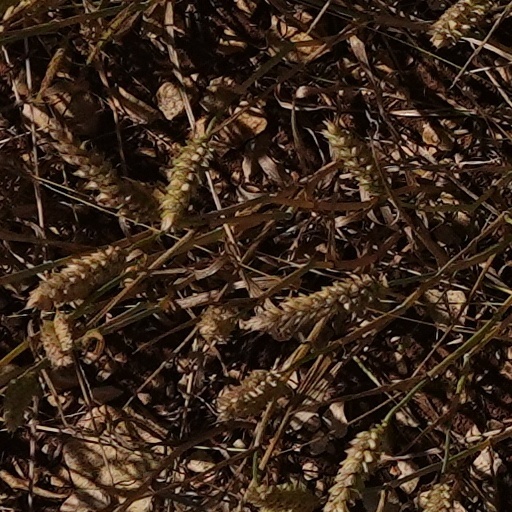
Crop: wheat